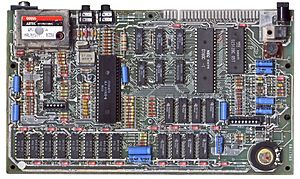
Bundkort
Historisk ZX Spectrum bundkort.
Et bundkort, motherboard eller forkortelsen Mobo, er computerens vigtigste komponent. Bundkortet er den centrale enhed i alle computere, via bundkortet tilsluttes CPUen, RAM, harddisken, grafikkort og lydkort – og andet internt hardware der kan tilsluttes henholdsvis AGP, PCI, PCI-Express eller andre tilgængelige slots. Eksterne hardwareenheder såsom printer, mus, tastatur, USB-enheder tilsluttes på bundkortet i passende sokler, som er loddet på bundkortet. Ofte er der dog placeret stik på forsiden af kabinettet, som indeholder bundkortet.